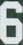
Number: 6